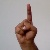
The image shows a hand gesture representing the letter 'D' in Indian Sign Language.